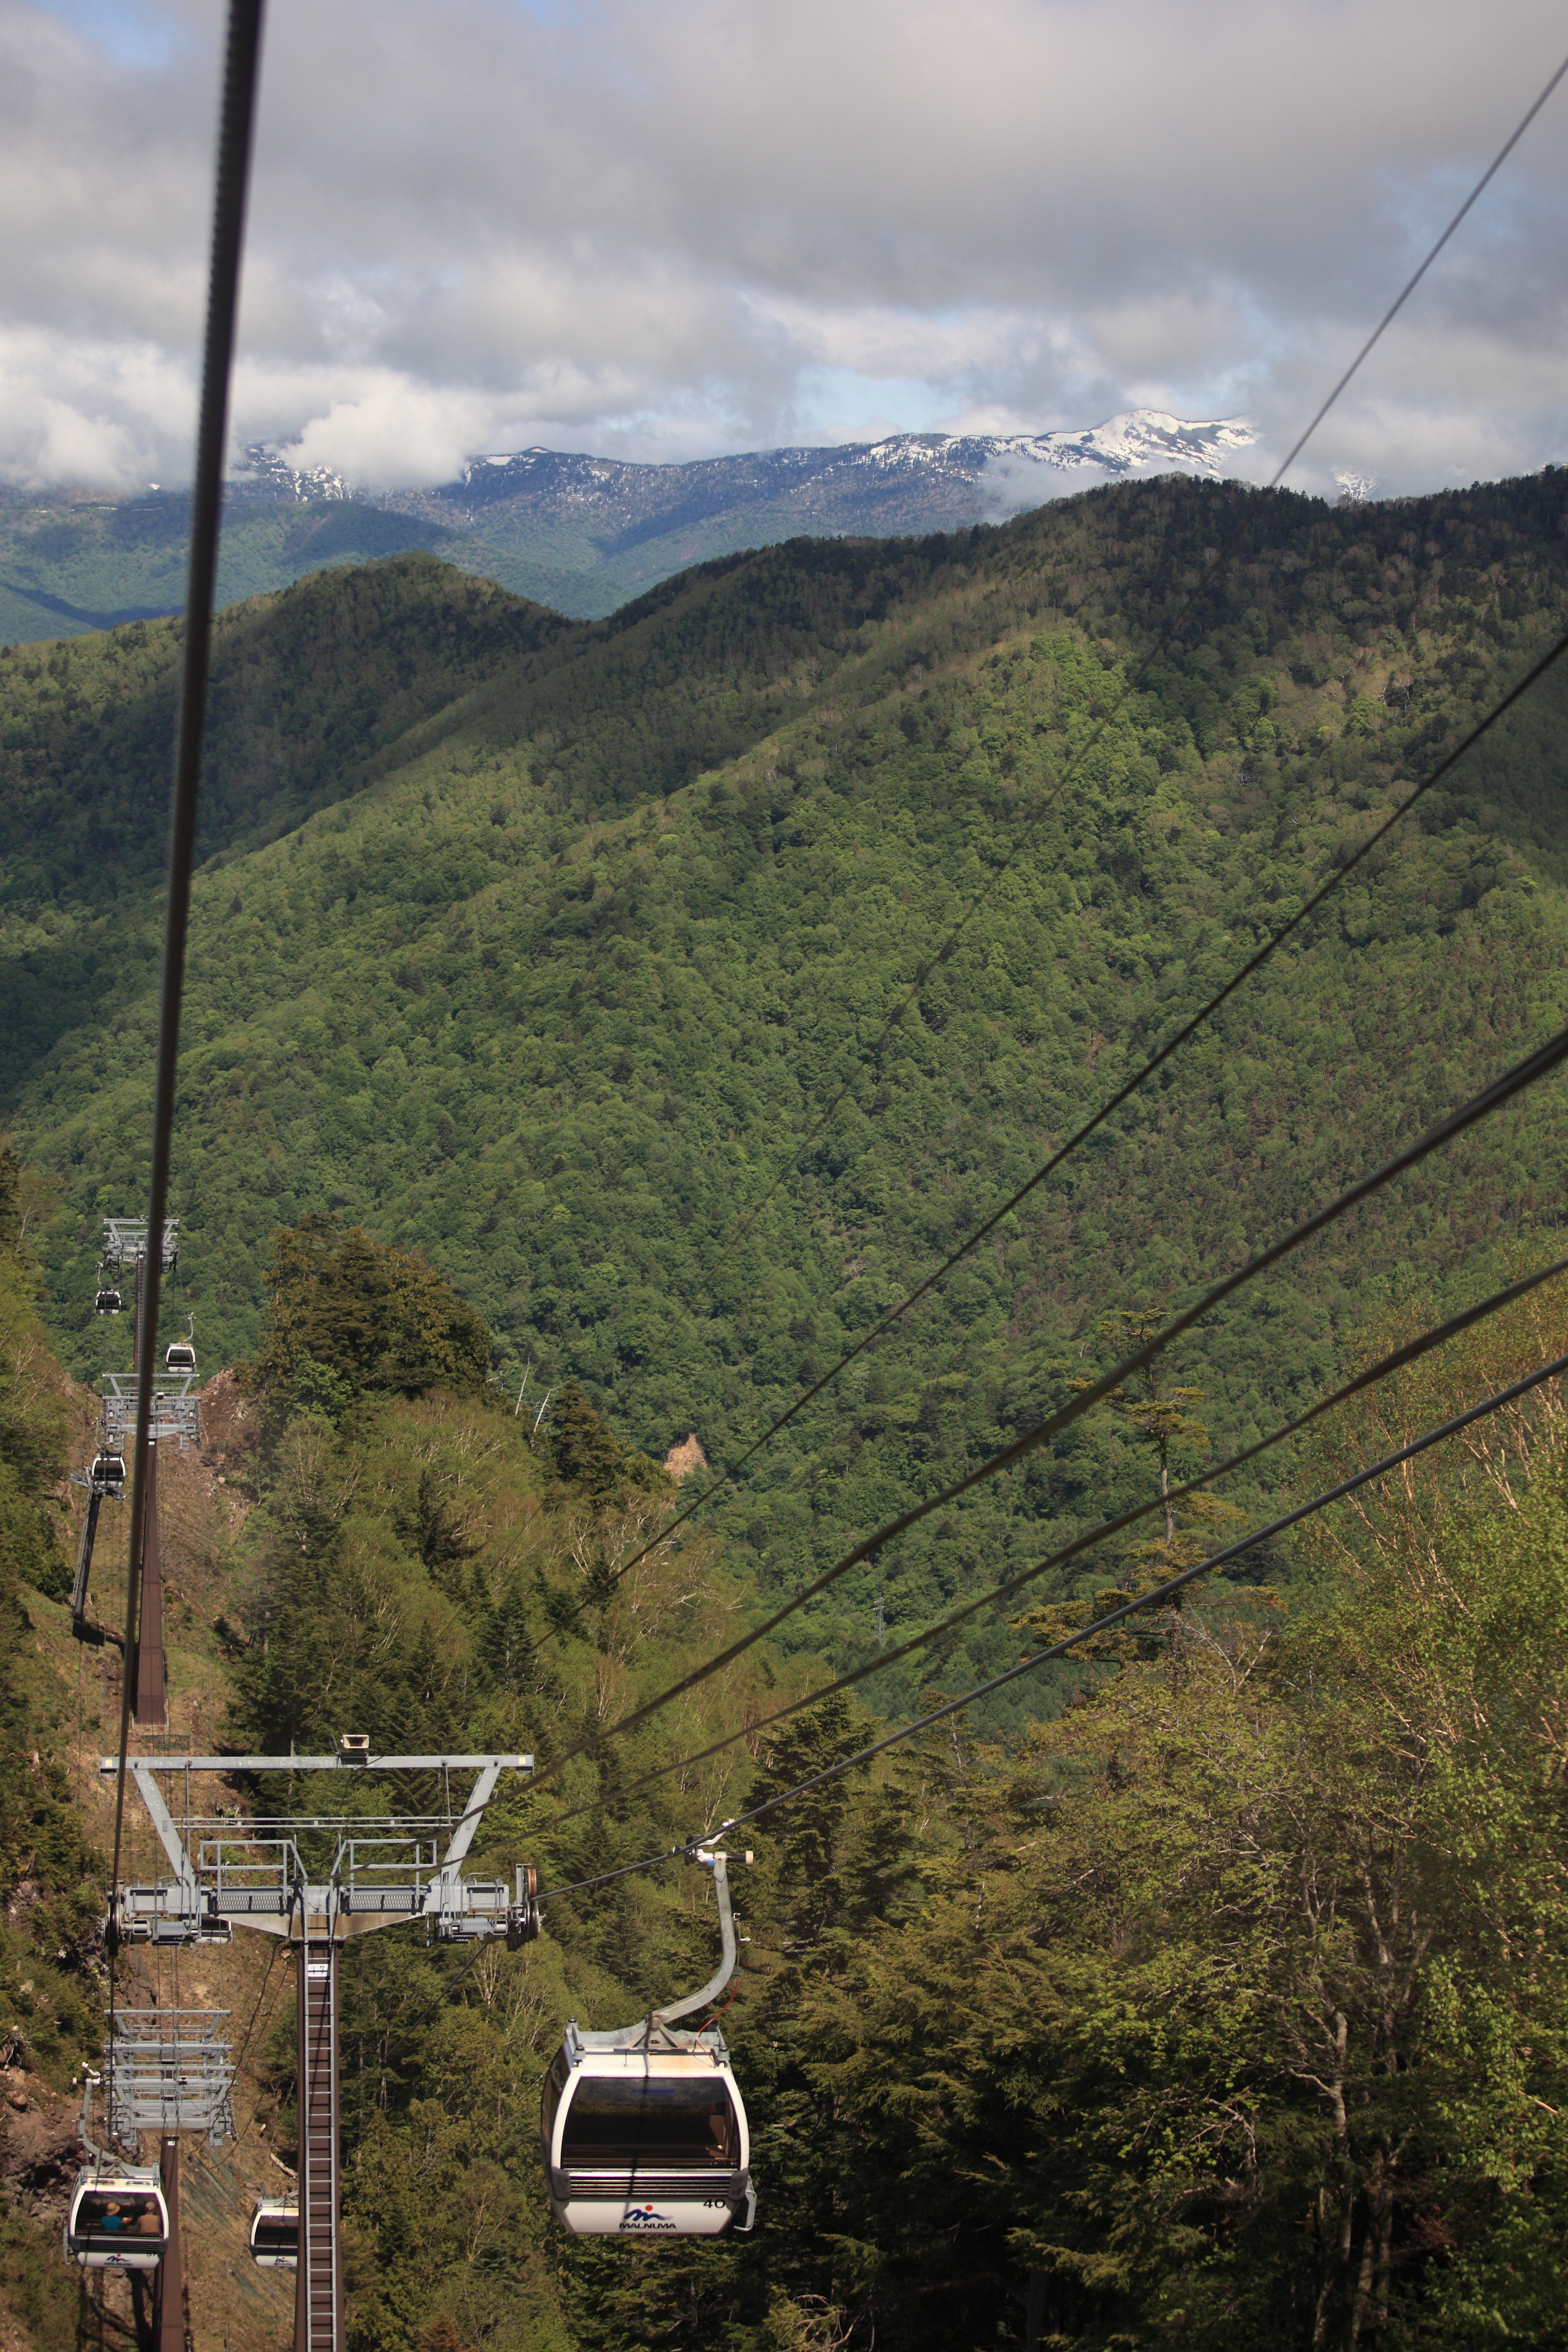
mountain, adventure, valley, mountain range, high, cable car, alps, 5d, hires, tone, markii, hi, res, resolution, gunma, katashina, rural area, mountain pass, geographical feature, mountainous landforms